Mentha

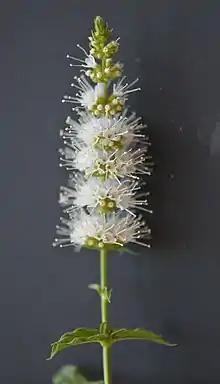
Flowering verticillasters of a spearmint.

Mints are aromatic, almost exclusively perennial herbs. They have wide-spreading underground and overground stolons and erect, square, branched stems. Mints will grow tall and can spread over an indeterminate area. Due to their tendency to spread unchecked, some mints are considered invasive.